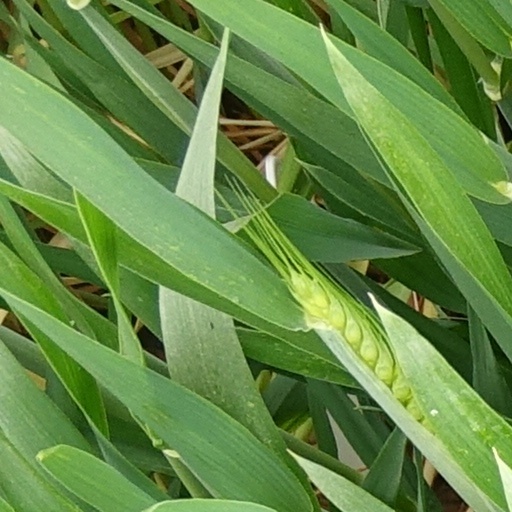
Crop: wheat